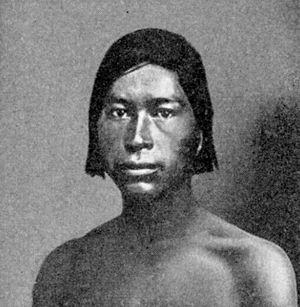
Chickasaw
En ung Chickasaw
Chickasaw er en amerikansk indianerstamme, som oprindelig boede i hvad der nu er Mississippi, men som nu især bor i Oklahoma. De er i slægt med Choctaw, som taler et sprog, der er meget lig Chickasaw-sproget. Chickasawerne var en af "de fem civiliserede stammer", som blev tvangsforflyttet til Indianerterritoriet i 1830'erne.